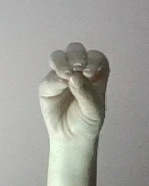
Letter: ha